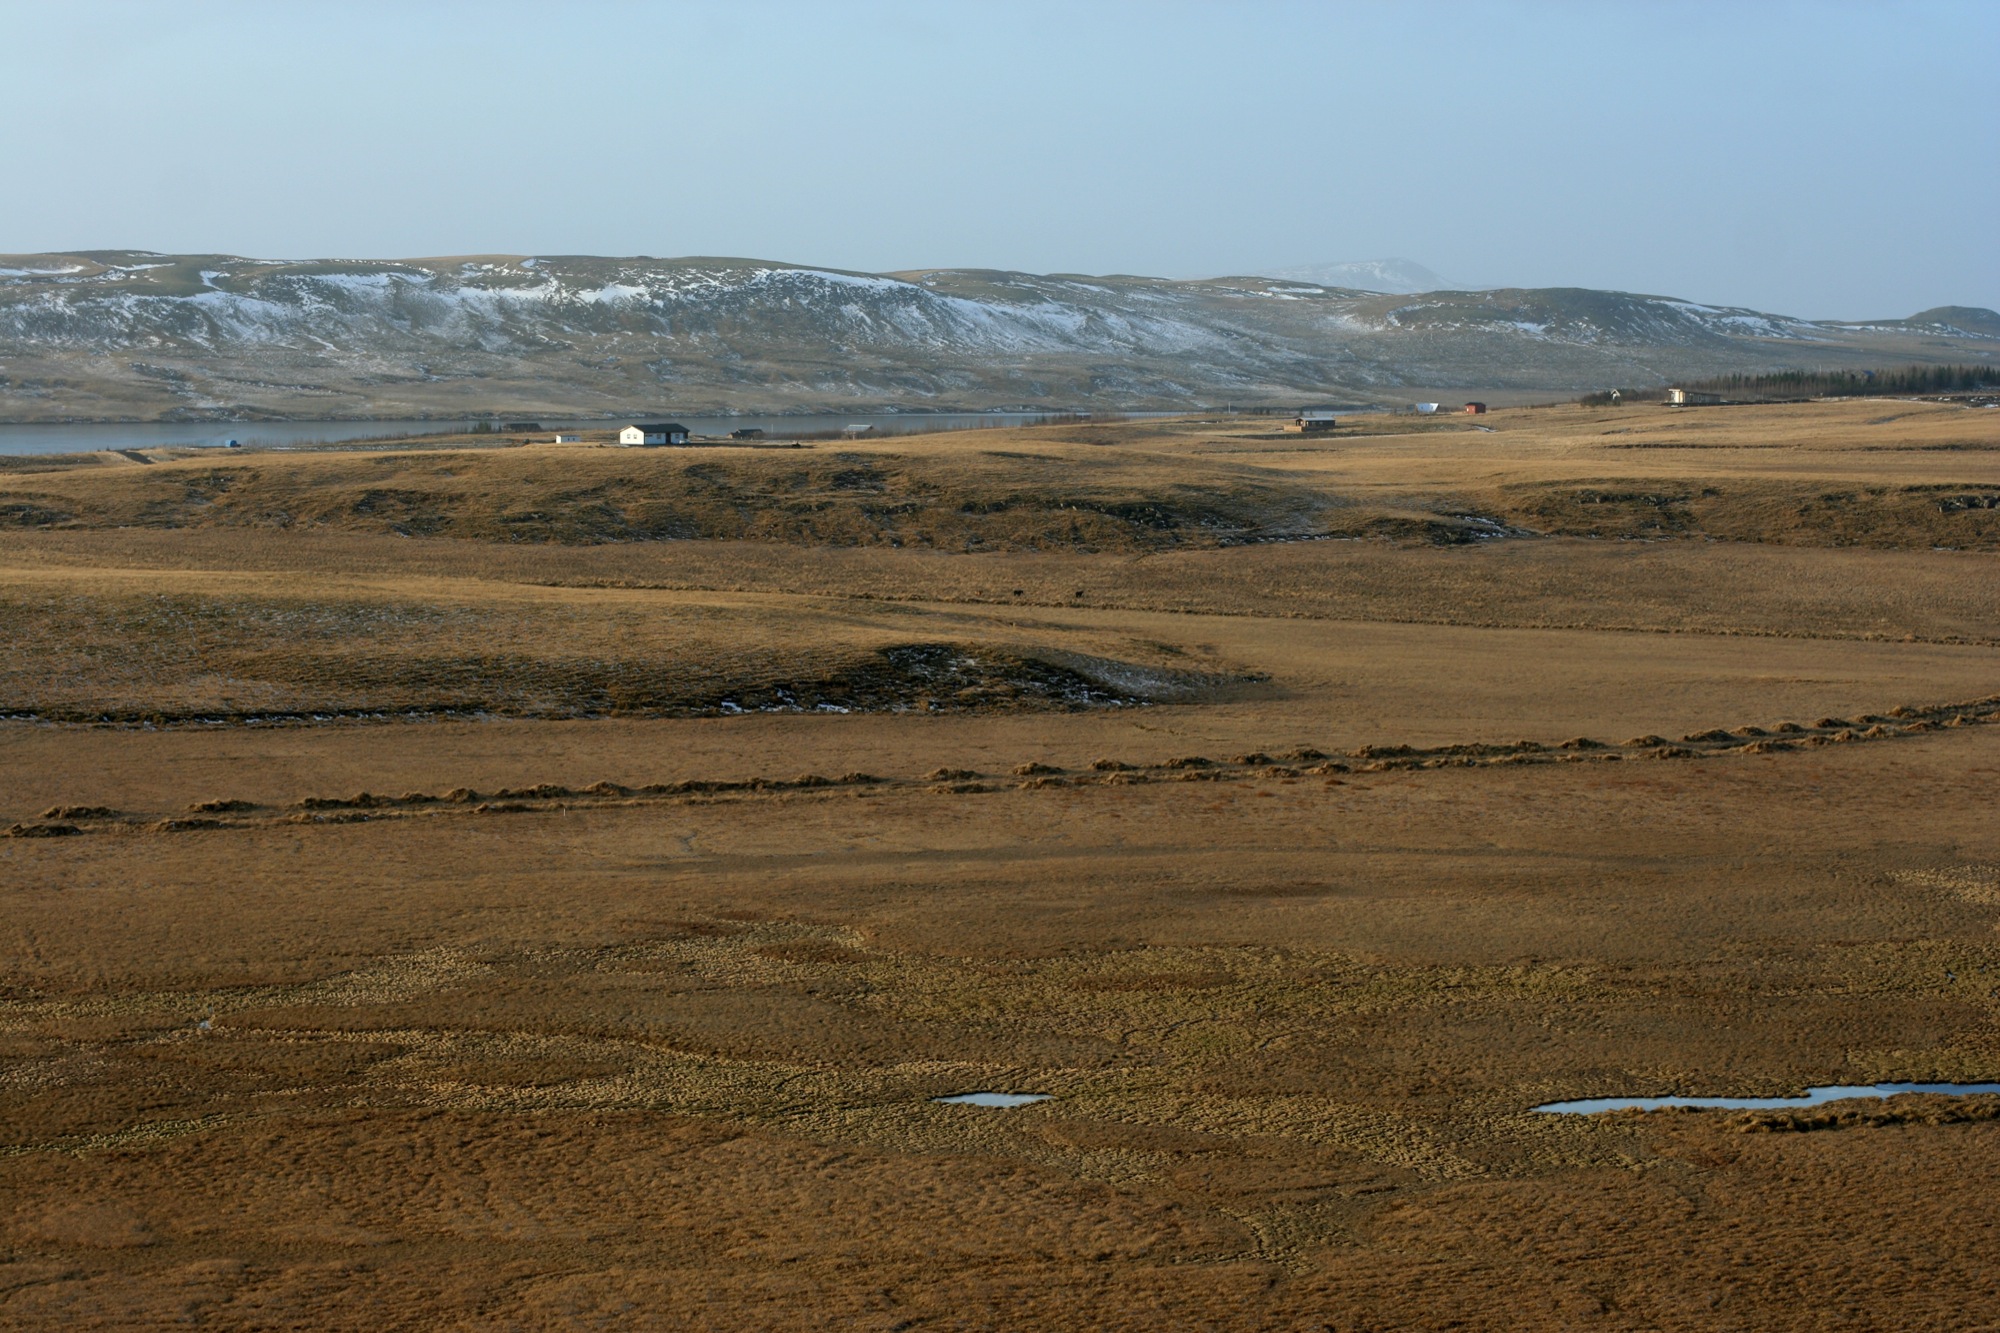
landscape, horizon, marsh, wilderness, field, prairie, hill, desert, soil, iceland, savanna, plain, geology, grassland, badlands, wetland, plateau, habitat, ecosystem, skinnhufa, tundra, steppe, rural area, natural environment, geographical feature, ecoregion